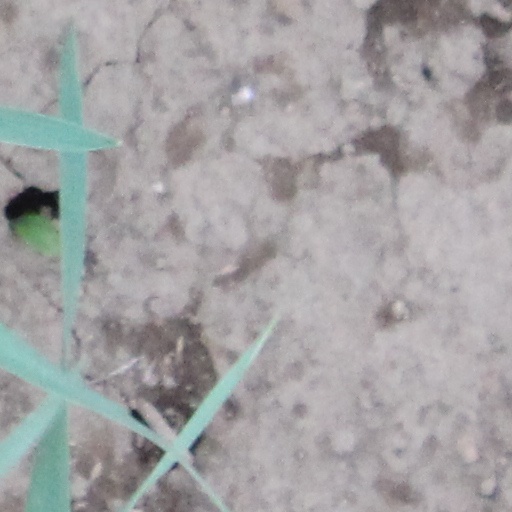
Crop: wheat